Circles (film)

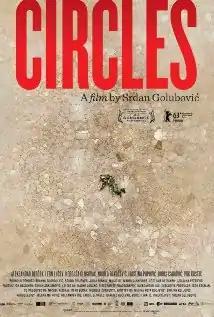
Film poster

Circles (/Krugovi) is a 2013 Serbian drama film directed by Srdan Golubović. The film was selected as the Serbian entry for the Best Foreign Language Film at the 86th Academy Awards, but it was not nominated. The film won the Prize of the Ecumenical Jury at the 63rd Berlin International Film Festival and the Grand Prix, Golden Apricot at the 2013 Yerevan International Film Festival, Armenia, for Best Feature Film as well as the Grand Prix at 2013 CinEast Festival.